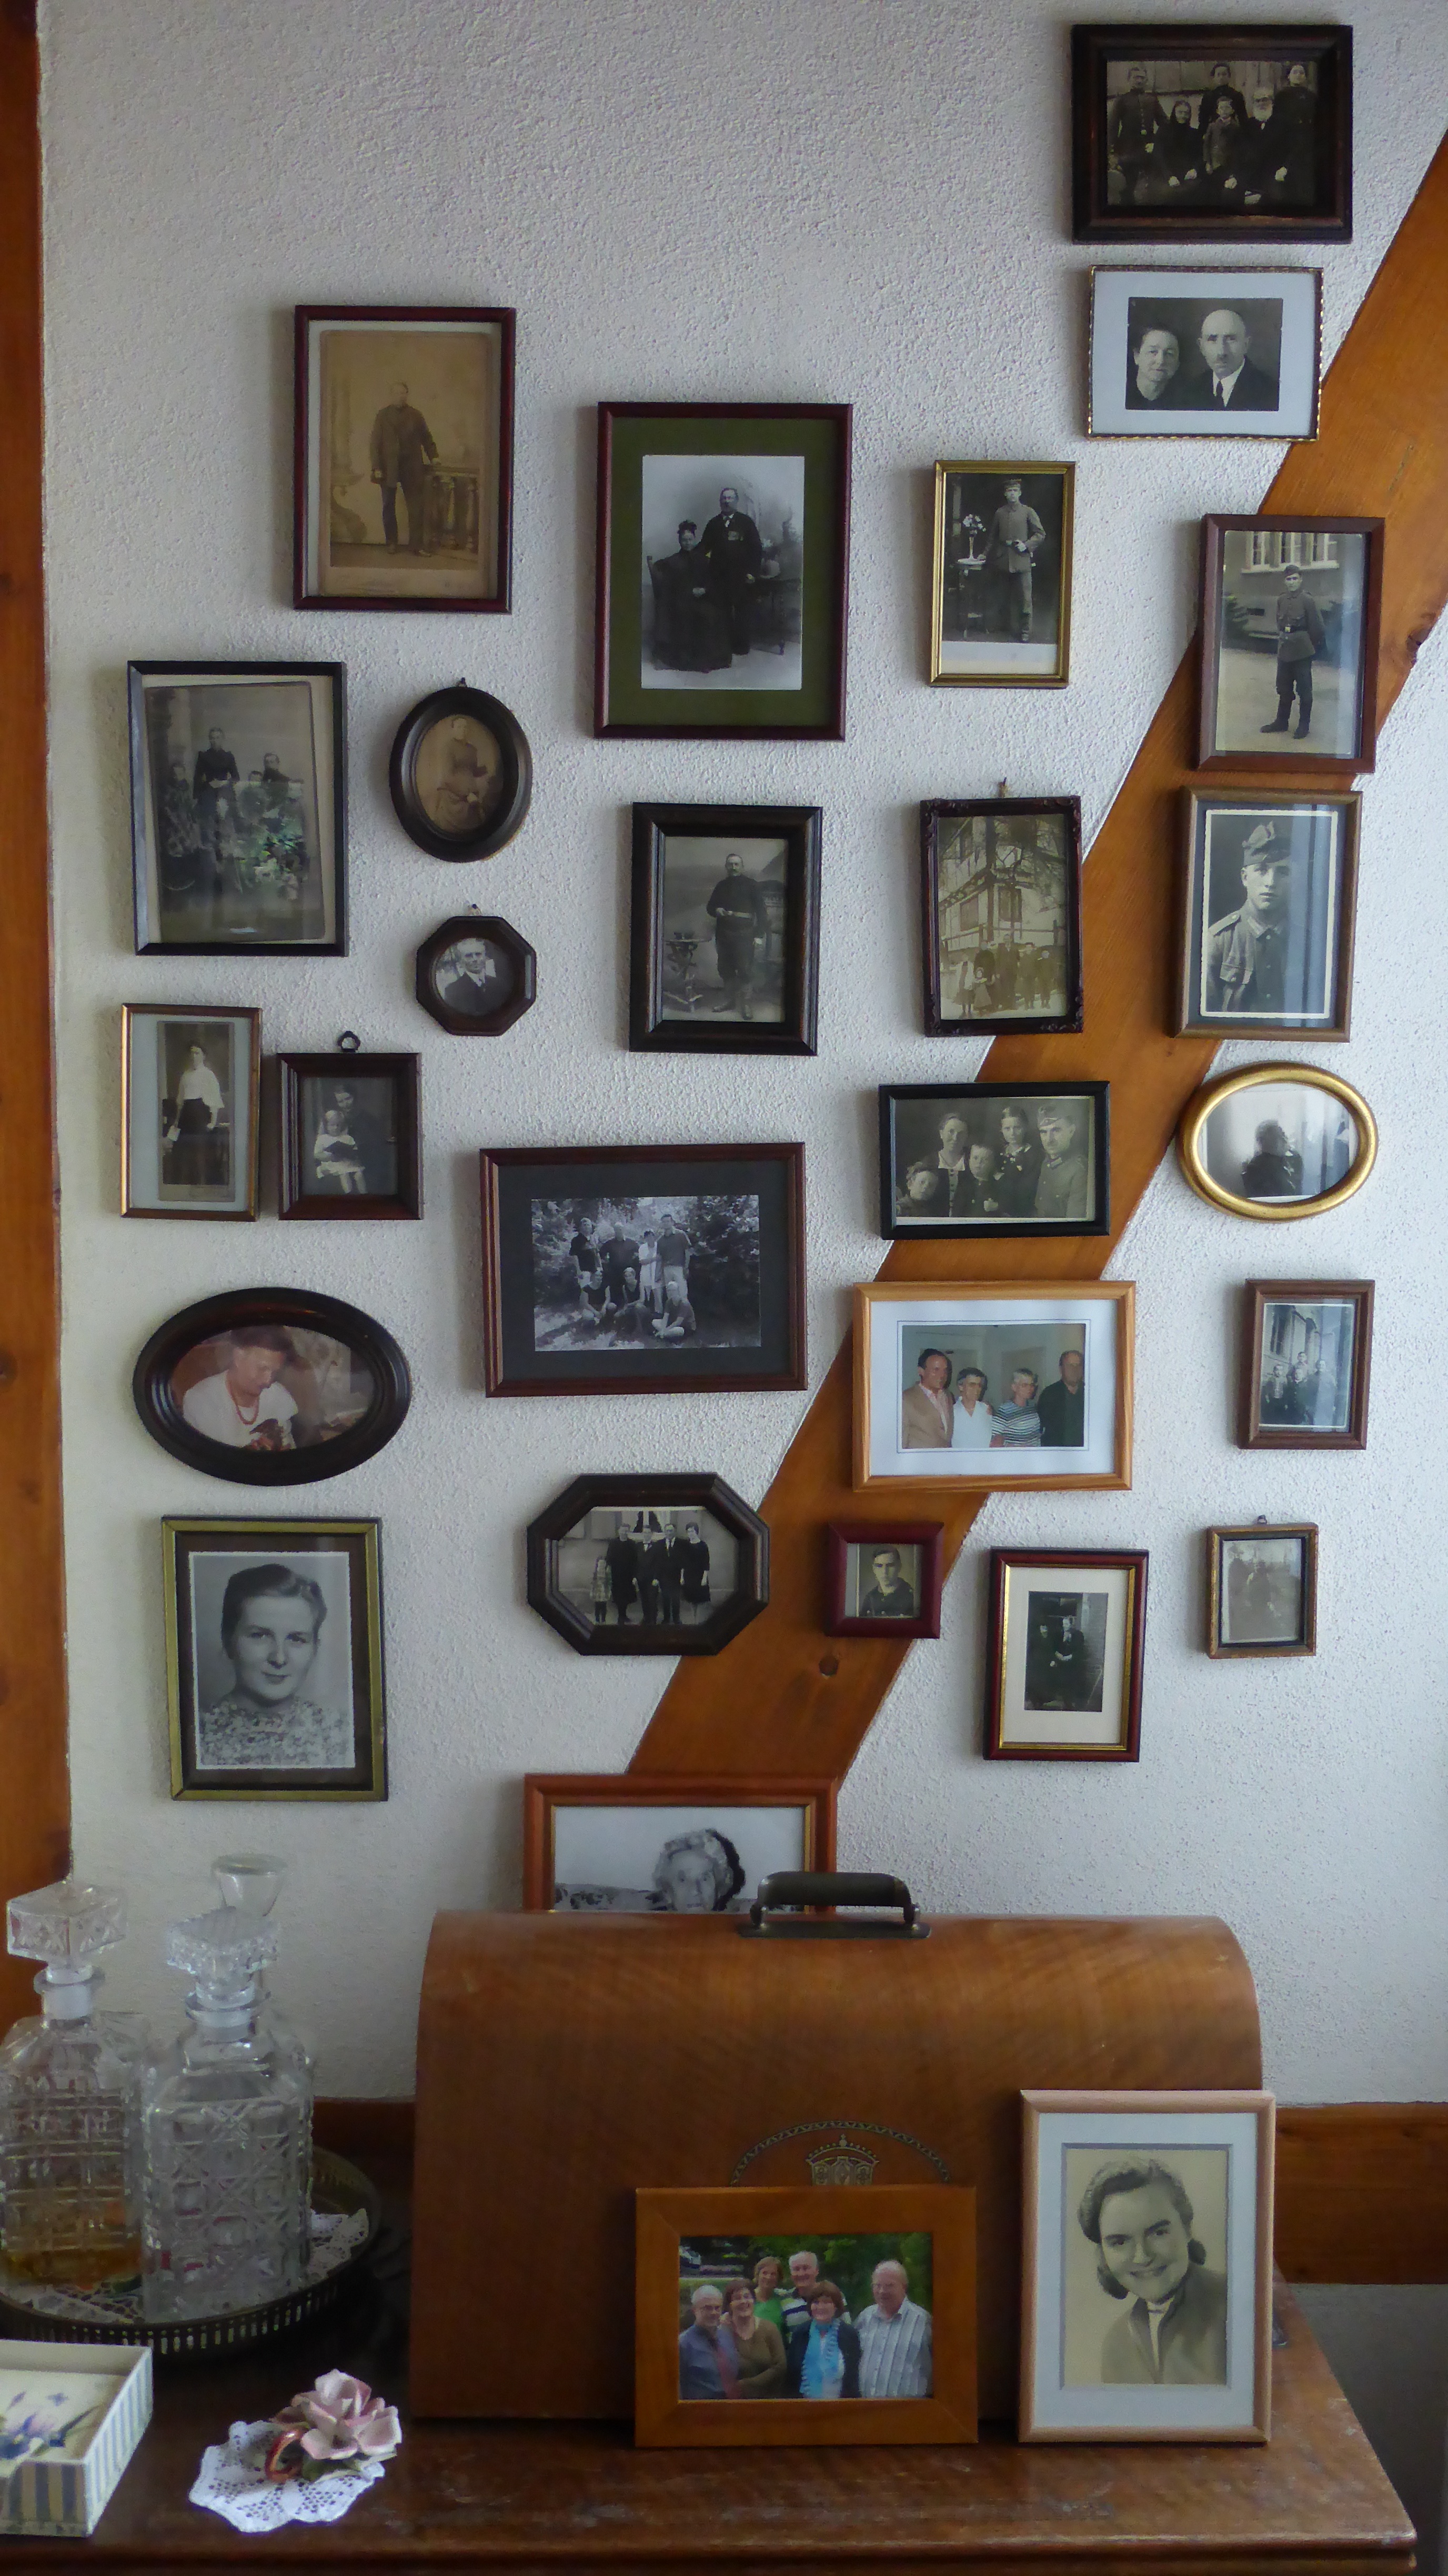
wood, house, home, wall, rustic, romance, property, shelf, living room, furniture, room, interior design, sewing machine, photos, art, drawing, bottles, gallery, picture frame, shelving, images, truss, gallery of ancestors